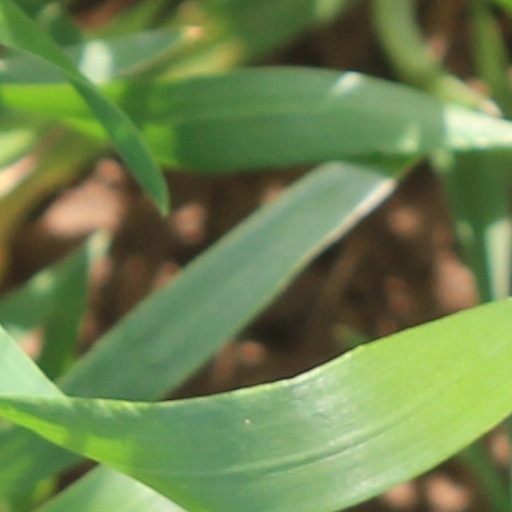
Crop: wheat